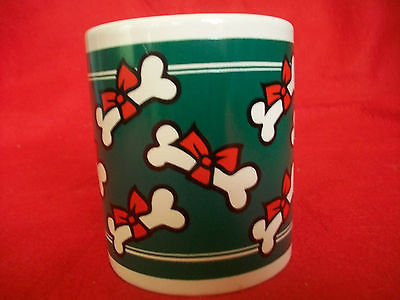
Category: mug